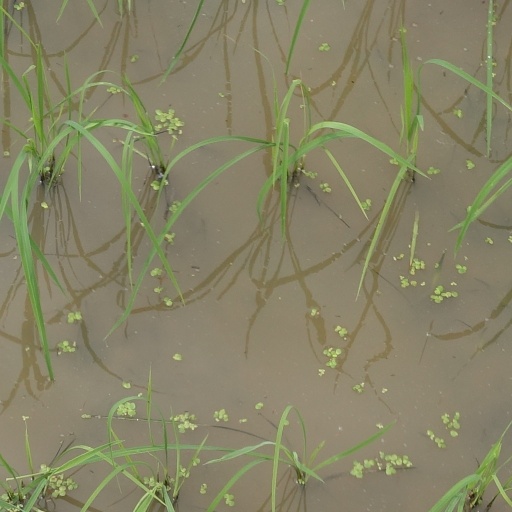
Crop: rice